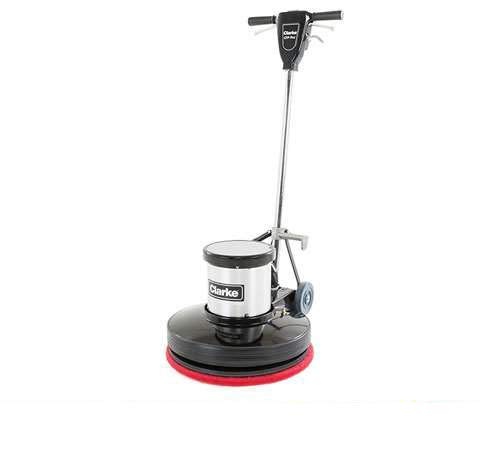
Clarke CFP Pro 20DS Dual Speed Polisher
Brand: Clarke
Category: Home & Garden > Household Appliances > Floor Polishers & Buffers